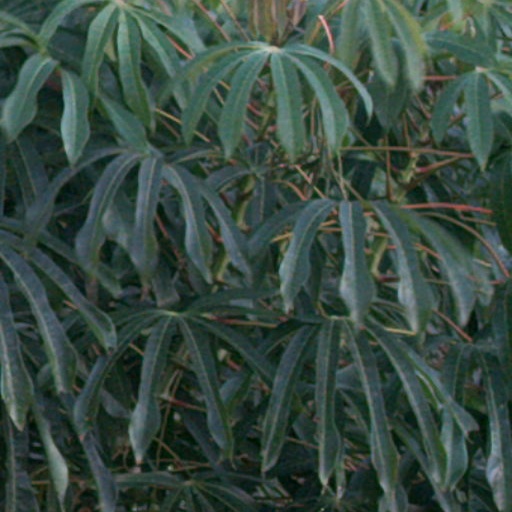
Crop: cassava